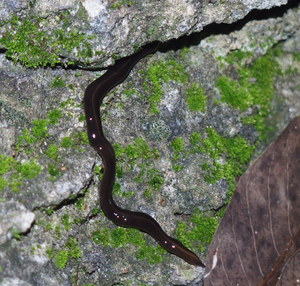
Platydemus manokwari, le Plathelminthe de Nouvelle-Guinée, est un grand ver plat prédateur de la famille des Geoplanidae. Il s'agit d'une espèce invasive.